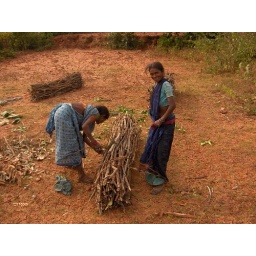
Cutting wood here has gradually made a bare patch in these green surroundings.